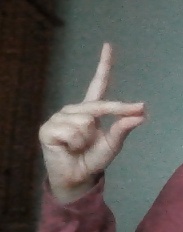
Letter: ta